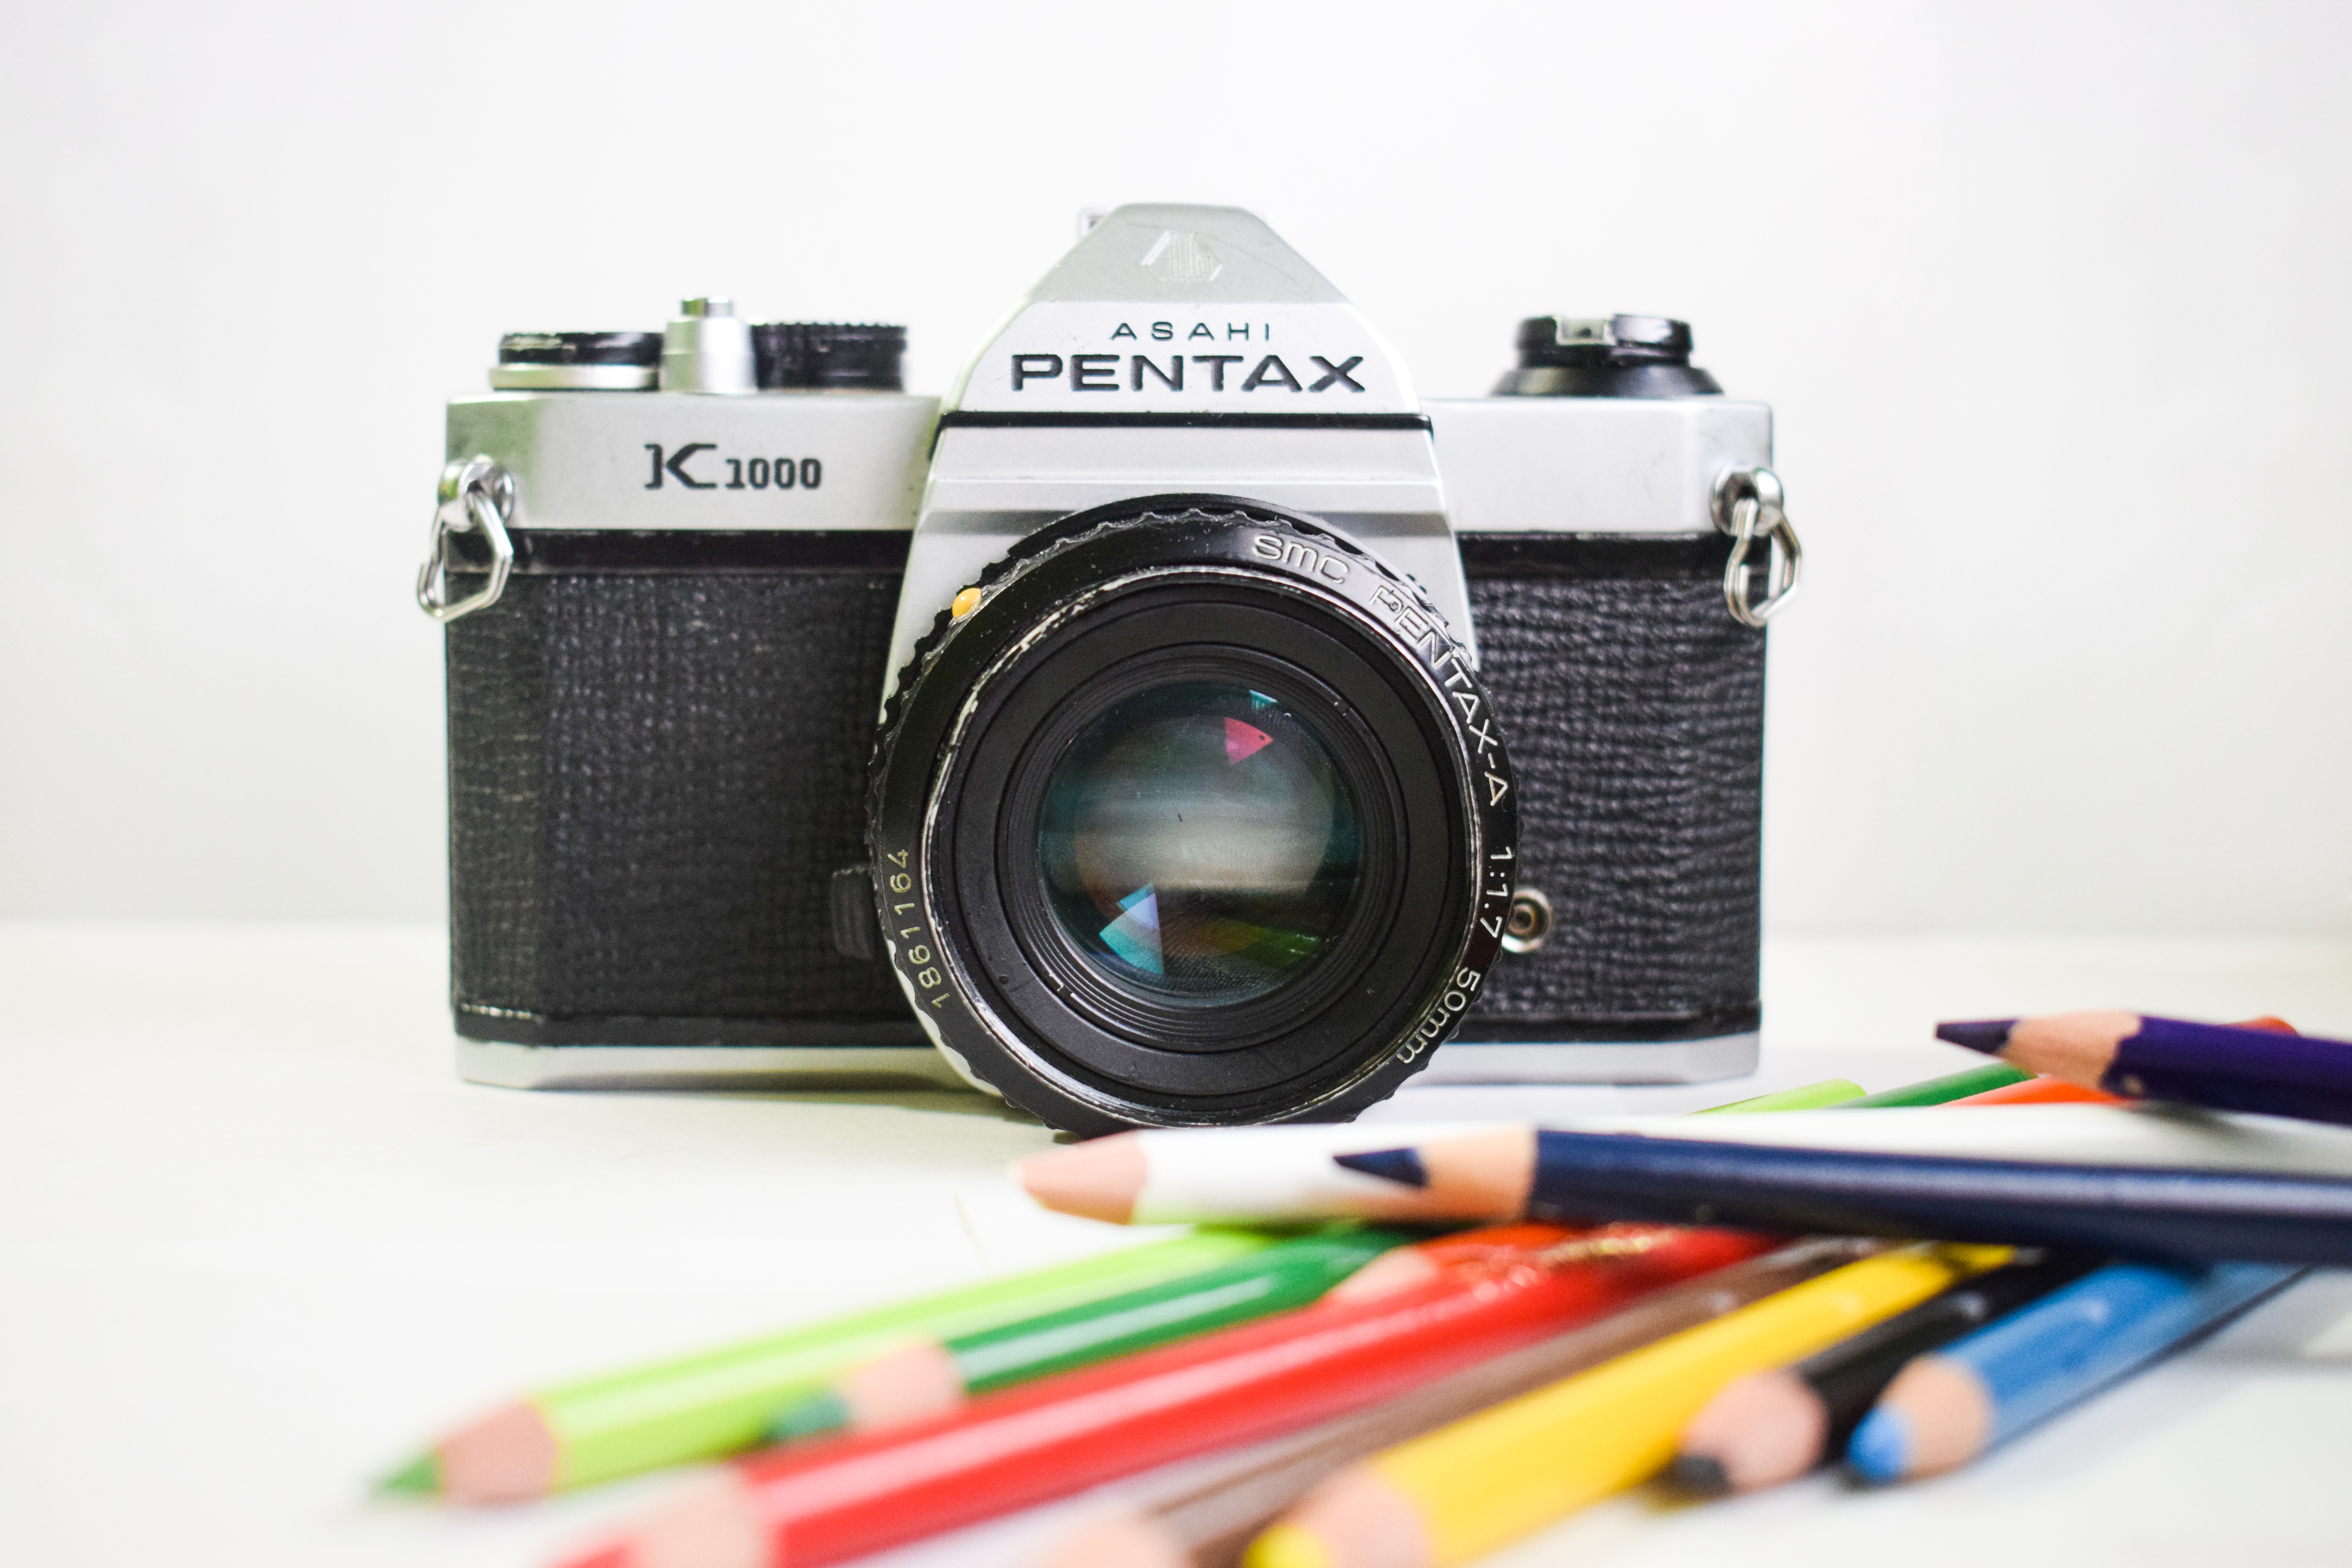
camera, color, reflex camera, digital camera, camera lens, single lens reflex camera, cameras optics